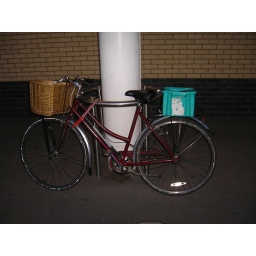
A~ rather nice traditional style bike outside Waitrose in salisbury. I like the basket/plastic tub combination